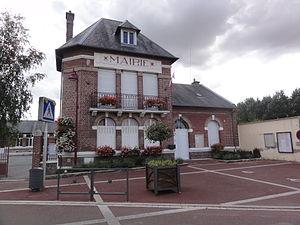
Grugies (Aisne) mairie
Grugies est une commune française située dans le département de l'Aisne, en région Hauts-de-France.